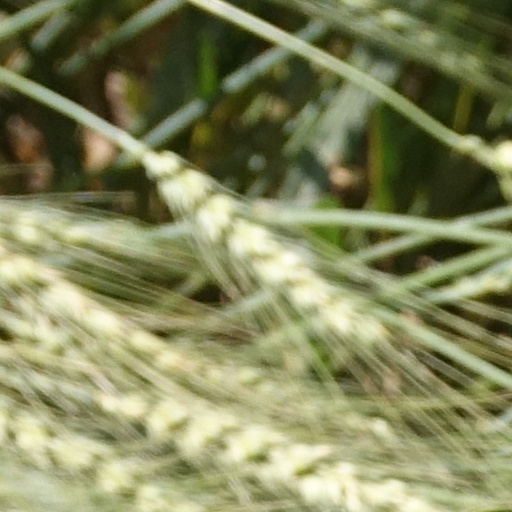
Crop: wheat